Mel Deane

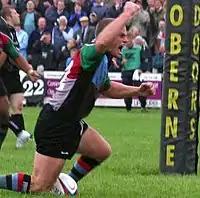
Deane celebrating with Harlequins

Mel Deane (born 16 January 1975) is a former rugby union footballer who played centre for Connacht, Harlequins and Sale Sharks and Richmond.